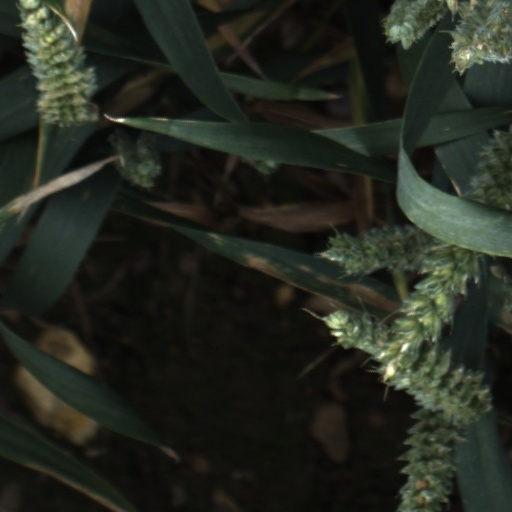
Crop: wheat